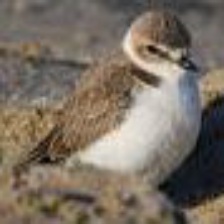
Species: SNOWY PLOVER
Scientific name: CHARADRIUS NIVOSUS